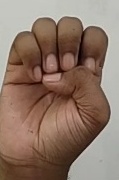
ASL sign: E